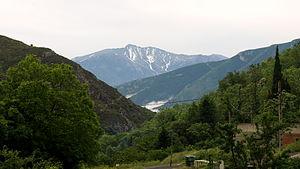
Urbanya est une commune française située dans le département des Pyrénées-Orientales, en région Occitanie.